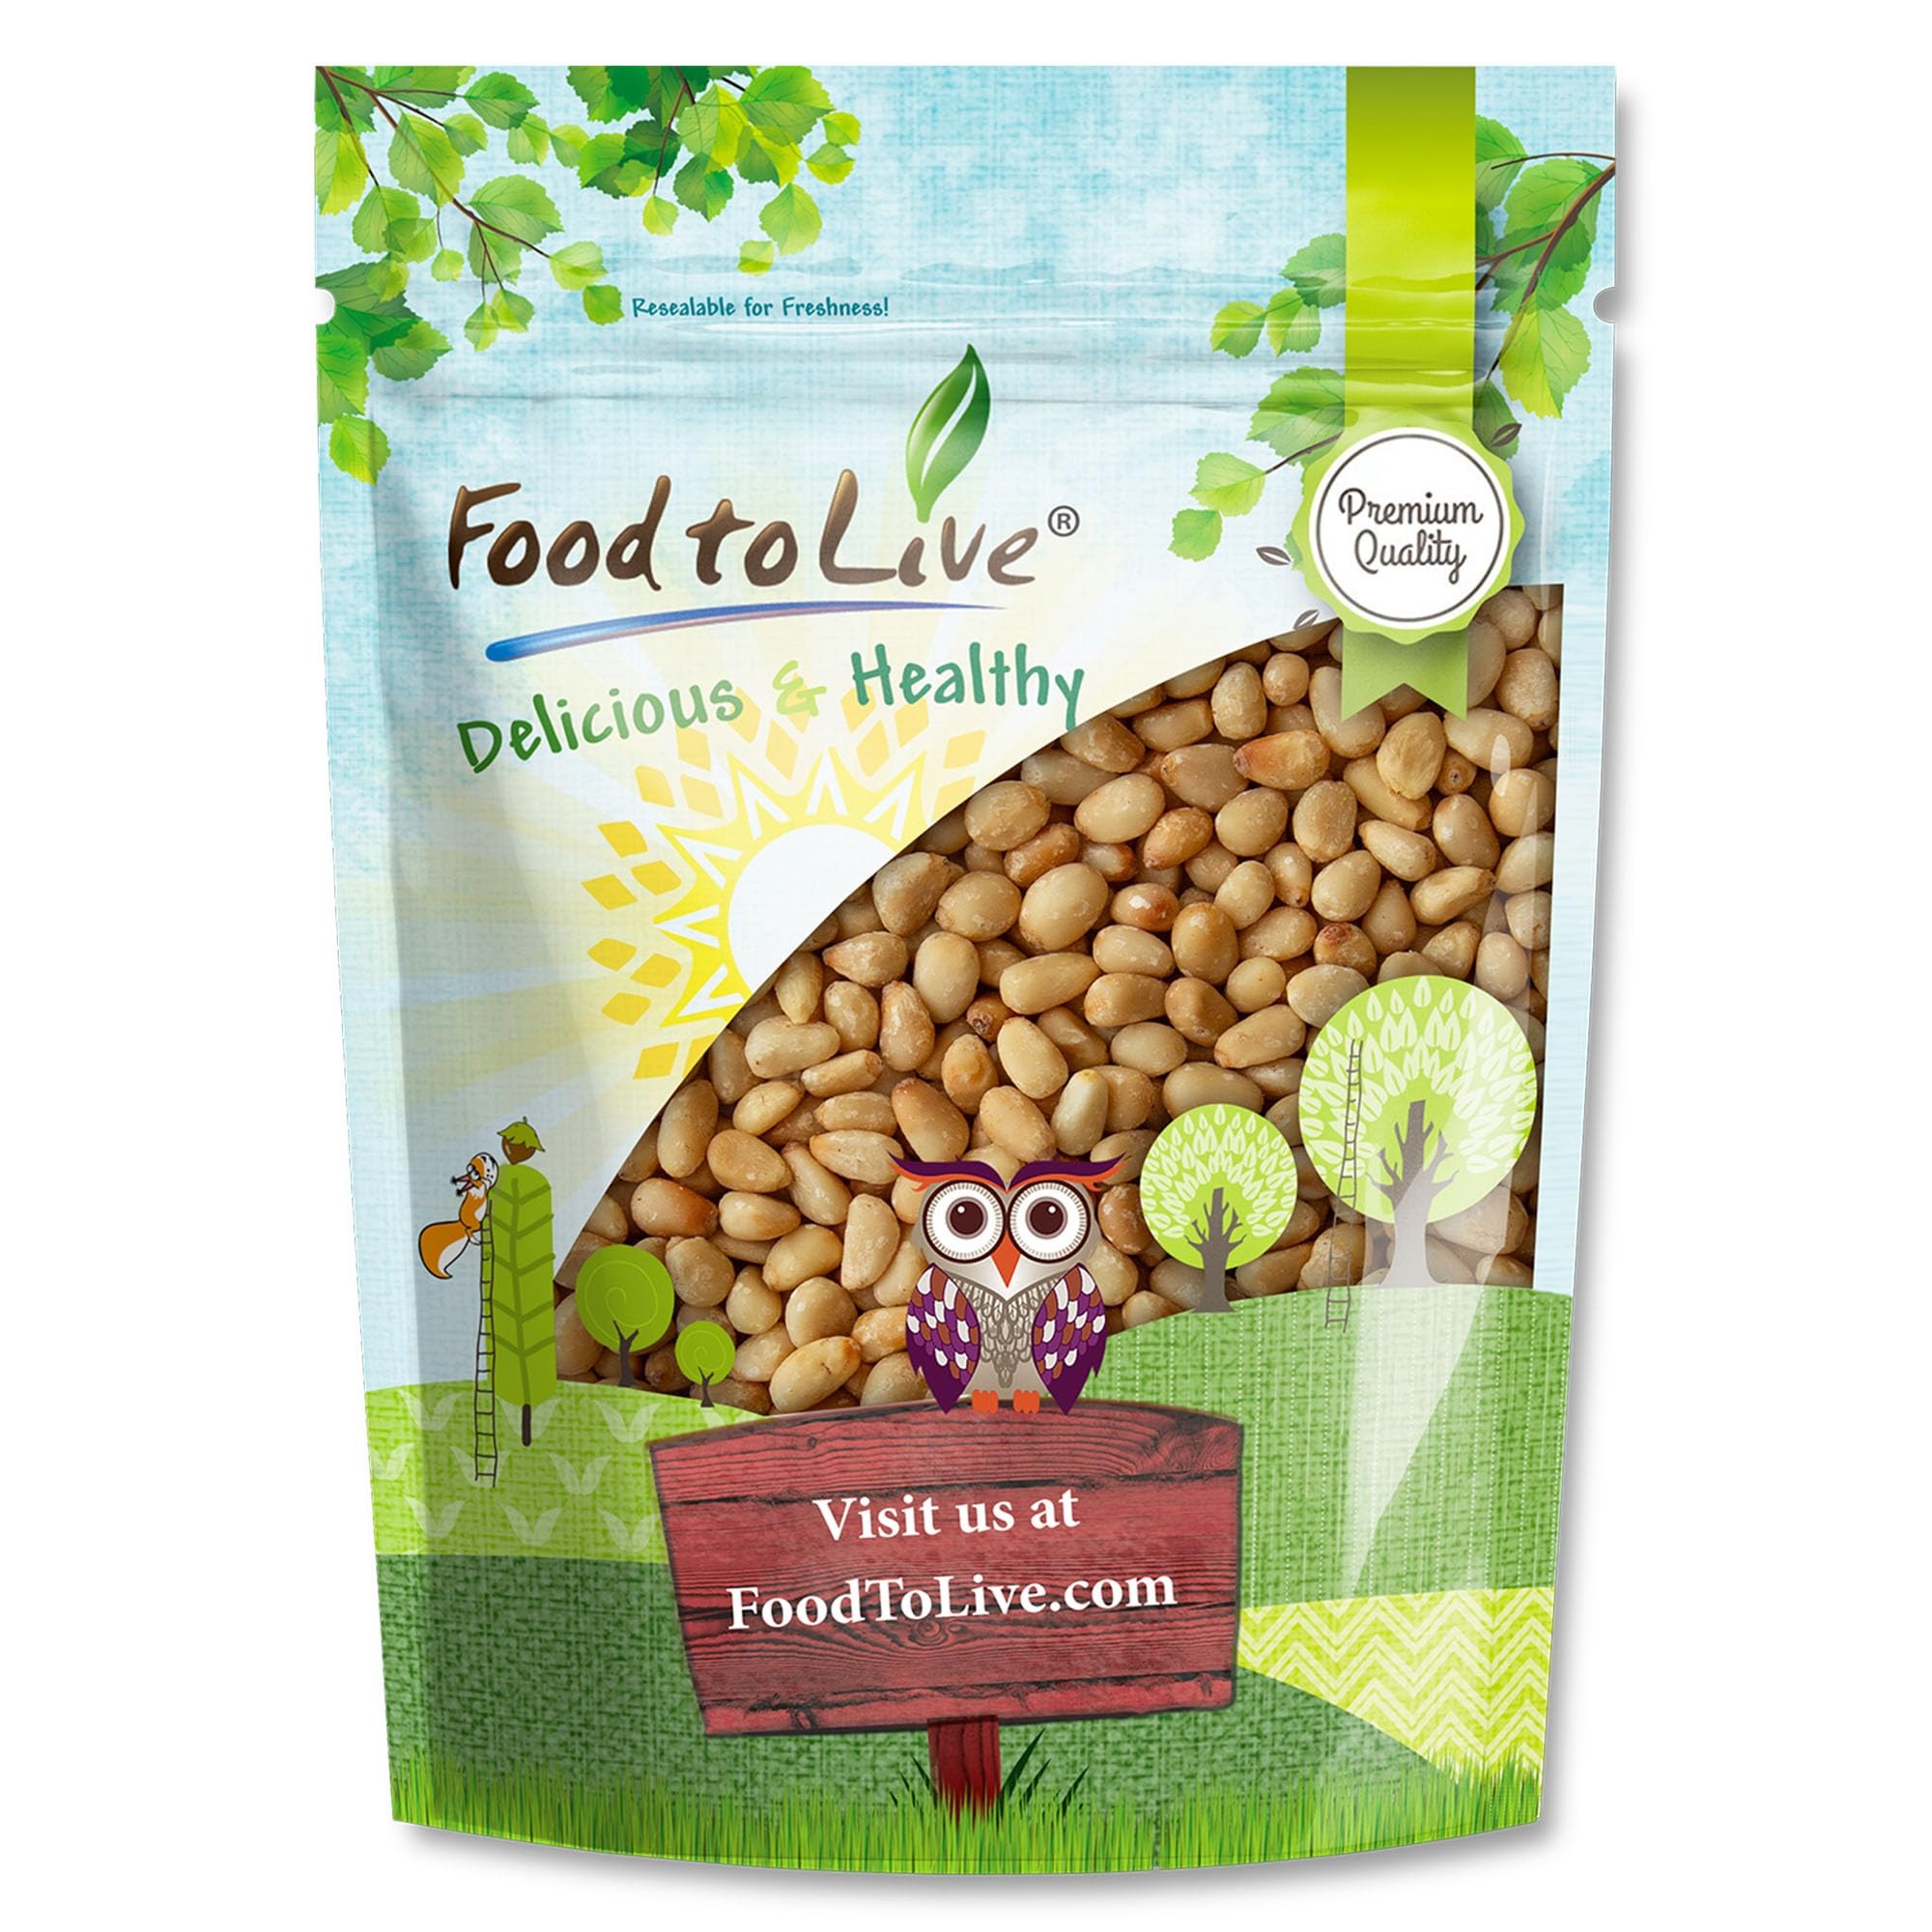
Item Name: Food to Live Dry Roasted Pine Nuts, 4 Pounds – Naturally Tasty and Crunchy, Nutritious and Delicious, Perfect for Cooking, Baking and Snacking, Vegan, Kosher, Bulk
Bullet Point 1: ✔️Rich & Buttery Flavor – Lightly roasted for a smooth, nutty taste with a delicate crunch.
Bullet Point 2: ✔️Versatile Cooking Ingredient – Perfect for salads, pasta, pesto, and grain bowls.
Bullet Point 3: ✔️Great for Baking & Snacking – Adds texture to cookies, muffins, and homemade energy bars.
Bullet Point 4: ✔️Easy to Toast & Enhance Flavor – Lightly heat in a pan to bring out extra richness.
Bullet Point 5: ✔️Convenient & Resealable – Packaged to maintain freshness and easy storage for everyday use.
Product Description: Roasted Pine Nuts bring a rich, buttery flavor and delicate crunch to a variety of dishes. Lightly roasted to enhance their natural taste, these small, ivory-colored nuts offer a smooth texture and mild, nutty aroma. Their versatile flavor makes them a popular choice for adding depth to both savory and sweet recipes. These pine nuts are perfect for a range of culinary uses. Toss them into salads for added texture, mix them into grain bowls, or use them as a topping for roasted vegetables. Their mild nuttiness pairs well with pasta dishes, including classic pesto sauce. For a unique twist, incorporate them into baked goods such as cookies, muffins, and breads. Lightly toasting them in a pan before use enhances their natural flavors and adds extra crispness. To maintain freshness, store Roasted Pine Nuts in an airtight container in a cool, dry place. Their delicate nature makes them a convenient and flavorful addition to any kitchen, whether sprinkled over dishes or enjoyed as a quick snack.
Value: 64.0
Unit: Ounce

Price: 81.49